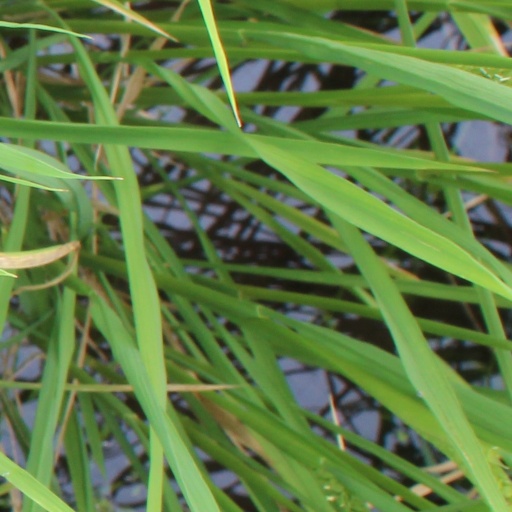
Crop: rice